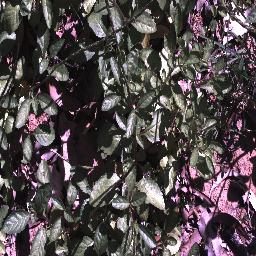
Label: snake_weed